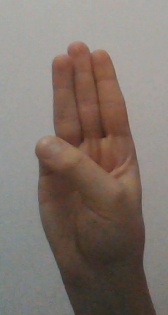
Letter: thaa